Shopping center

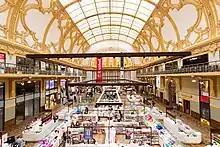
The Stadsfeestzaal, an exhibition palace-turned-shopping centre in Antwerp, Belgium

A shopping precinct (U.K. term) or pedestrian mall (U.S. term) is an area of city centre streets which have been pedestrianized, where there is a concentration of "high street shops" such as department stores, clothing and home furnishings stores, and so forth. They may be part of a larger city-centre pedestrian zone, as is Strøget in Copenhagen, Denmark. In the U.S. chiefly in the 1960s, some cities converted a main shopping street (usually several blocks of one street only) to pedestrian zones known at the time as shopping malls (i.e. the original meaning of "mall": a "promenade"), but now referred to as pedestrian malls.